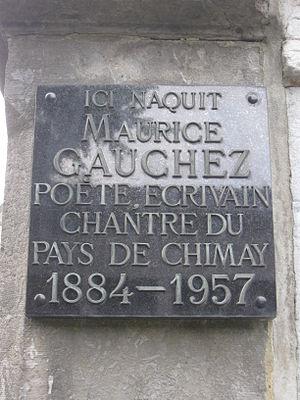
plaque commémorative
Maurice Gauchez est un écrivain belge, poète et romancier d'expression française.